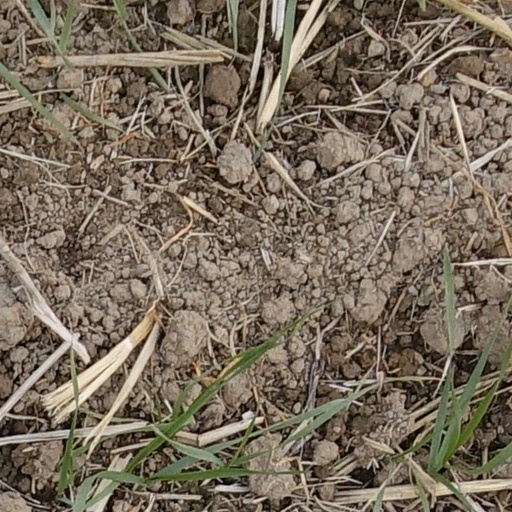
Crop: wheat